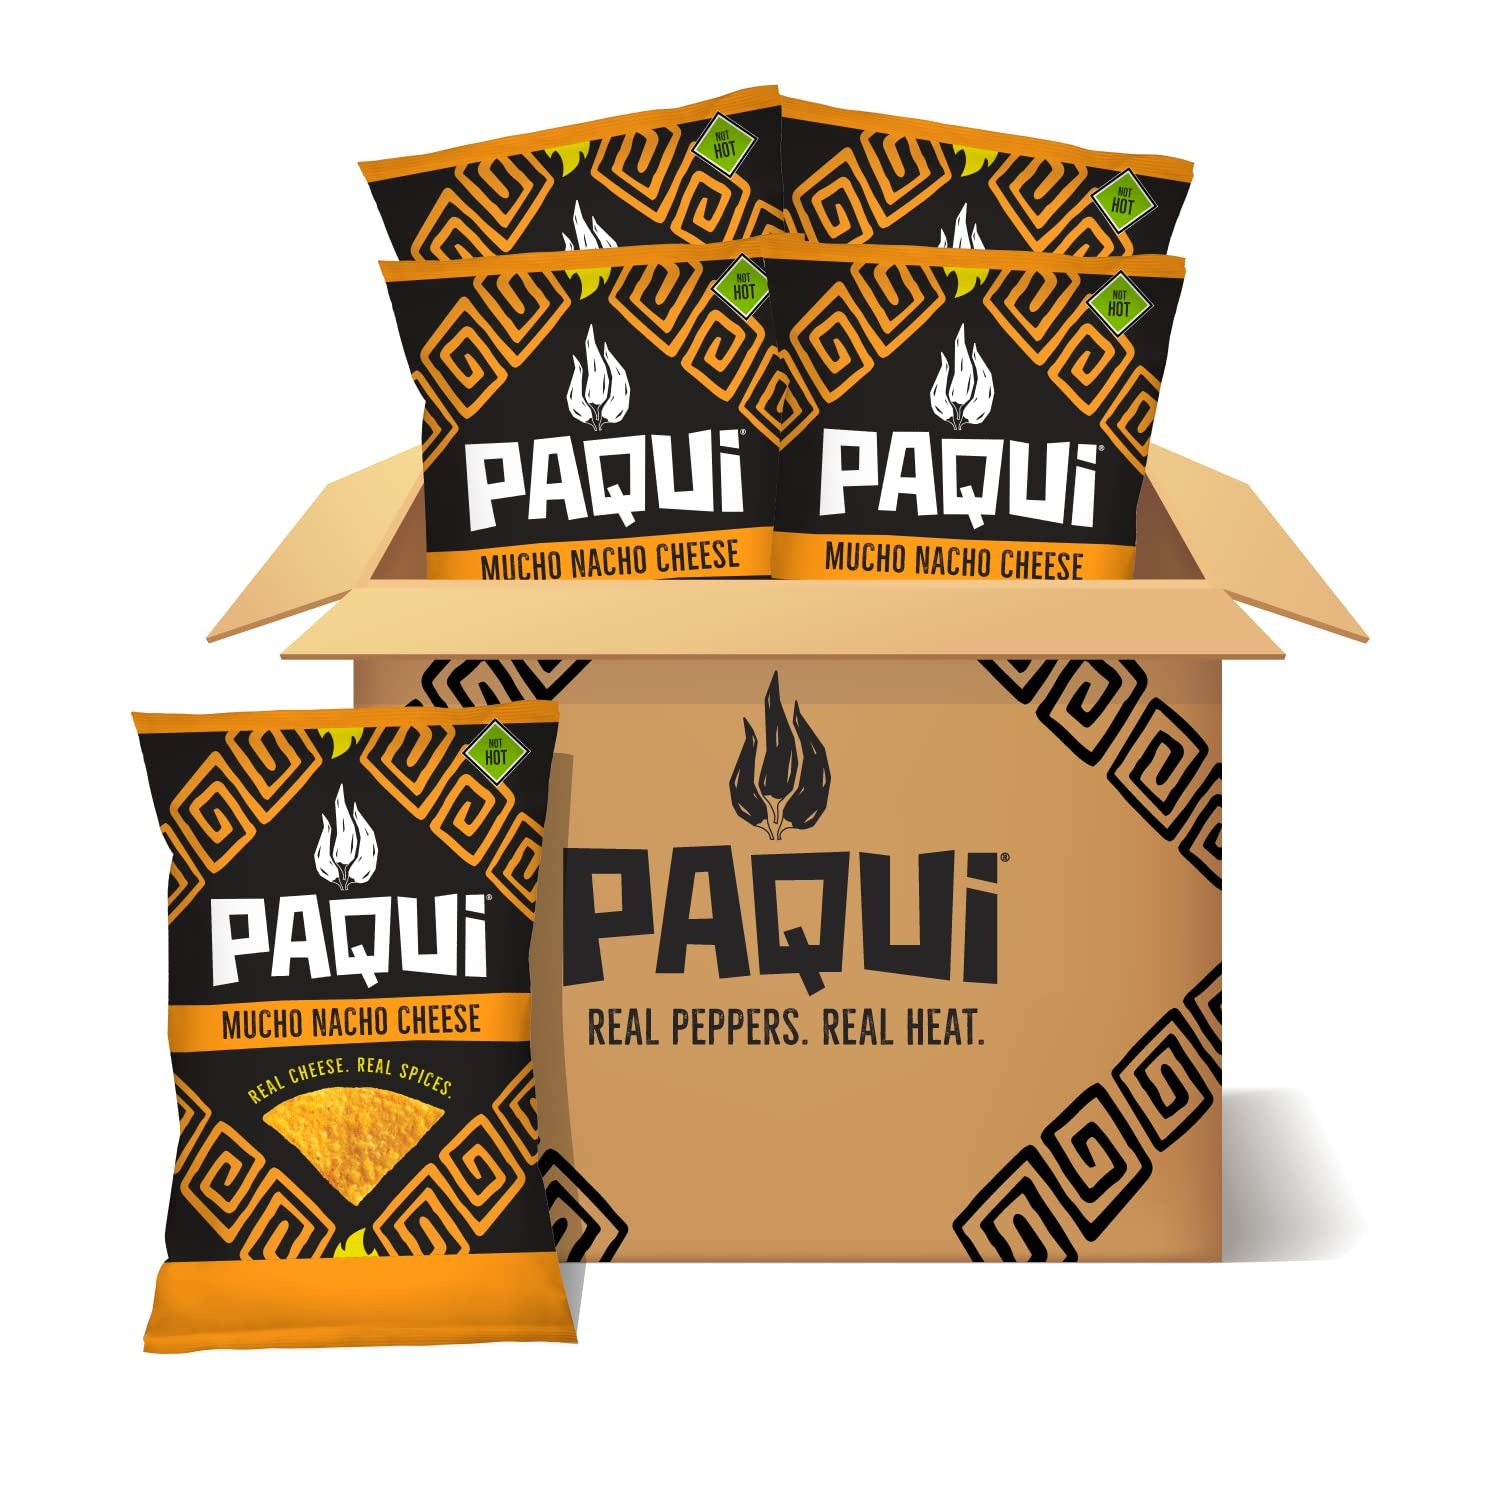
Item Name: Paqui Tortilla Chips, Flavored, 5ct, 7 oz
Bullet Point 1: 5-Pack of 7.0 oz individual grocery size
Bullet Point 2: Made with a bold combination of real
Bullet Point 3: These hot tortilla chips
Bullet Point 4: Chips with real peppers
Bullet Point 5: About Us: In a world filled with “flamin’ hot”
Value: 35.0
Unit: Ounce

Price: 29.52